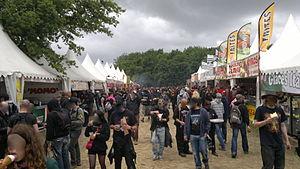
Allée des resto-bars, Hellfest 2013, Fr-44, Clisson.
Le Hellfest, également appelé Hellfest Summer Open Air, est un festival de musique français spécialisé dans les musiques extrêmes, annuellement organisé au mois de juin à Clisson en Loire-Atlantique. Sa forte fréquentation le fait figurer parmi les plus importants festivals de musique français. Il est aussi l'un des plus grands festivals de metal en Europe et le premier en France.
Les programmations du Hellfest sont les listes des groupes ayant participé au Hellfest, un festival annuel spécialisé dans les musiques extrêmes qui se déroule à Clisson, en Loire-Atlantique.